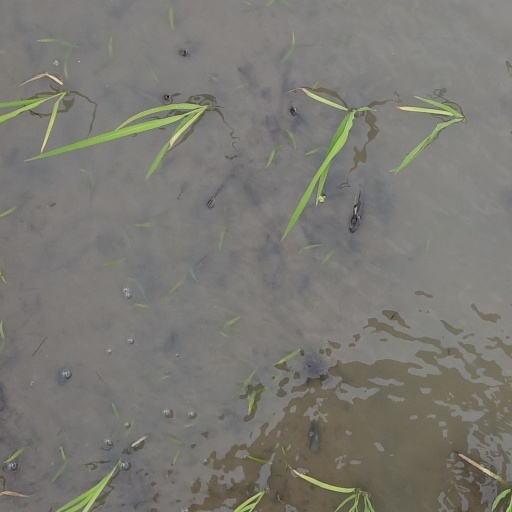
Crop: rice